2002 Sure for Men Rockingham 500

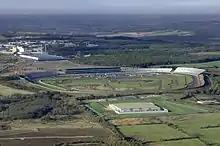
Rockingham Motor Speedway, where the race was held.

The Sure for Men Rockingham 500 was confirmed as part of CART's 2002 schedule in November 2001. It was the 15th of 19 scheduled races by CART, and was held on 14 September at the Rockingham Motor Speedway in Corby, Northamptonshire, England. It was the second consecutive year the race was held at Rockingham, and the only event of 2002 to be held in Europe. It was expected that the race would be attended by 52,000 people, the track's maximum capacity. The track is a four-turn oval that has banking of up to 7.9 degrees. Before the race, Newman/Haas Racing driver Cristiano da Matta led the Drivers' Championship with 175 points, ahead of Bruno Junqueira in second, and Dario Franchitti in third. Patrick Carpentier was fourth on 101 points, and Christian Fittipaldi was a further three points behind in fifth. Toyota led the Manufacturers' Championship with 248 points, Honda were second on 214 points, and Ford Cosworth were in third on 178.